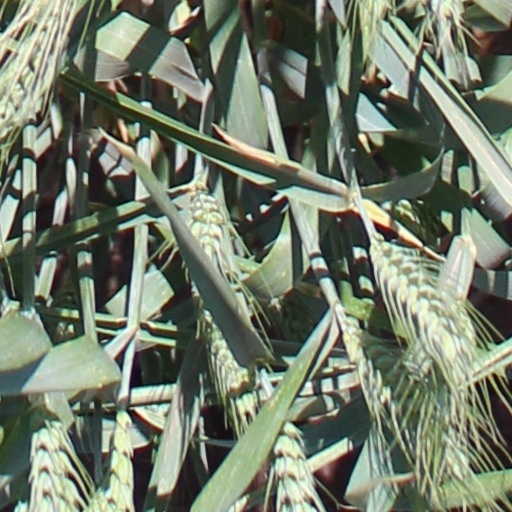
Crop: wheat